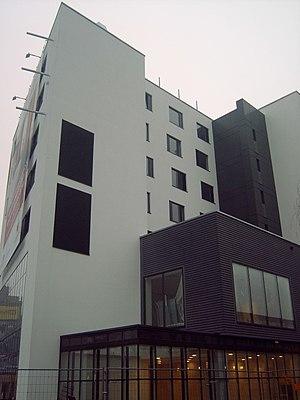
HÔTEL Angelo (Katowice)